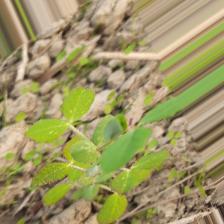
Label: Powdery Mildew